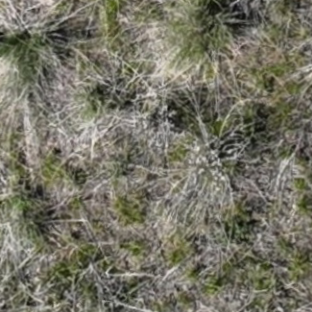
Month: may